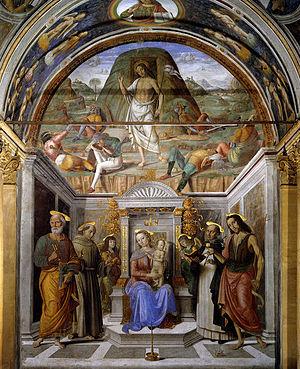
L'église Saint-Dominique de Cagli se situe à Cagli, une ville située dans la province de Pesaro et d'Urbino dans les Marches.